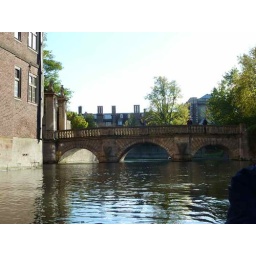
P1030107.JPG designed by Christopher Wren - the kitchen bridge of St John's College